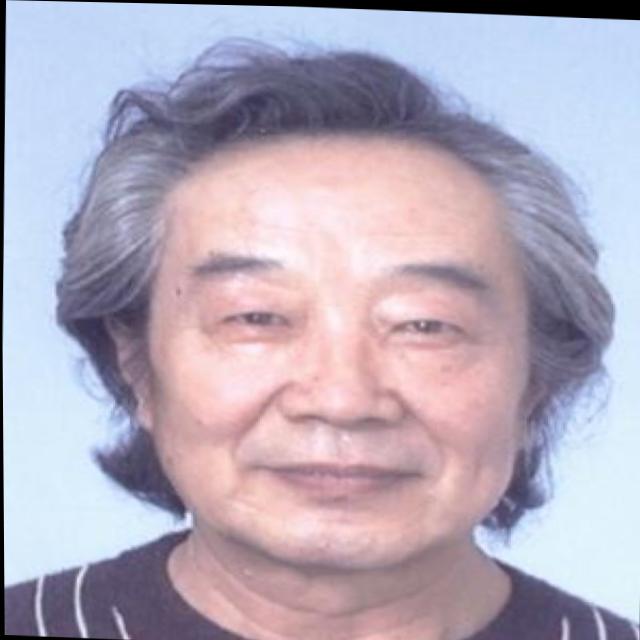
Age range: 65+